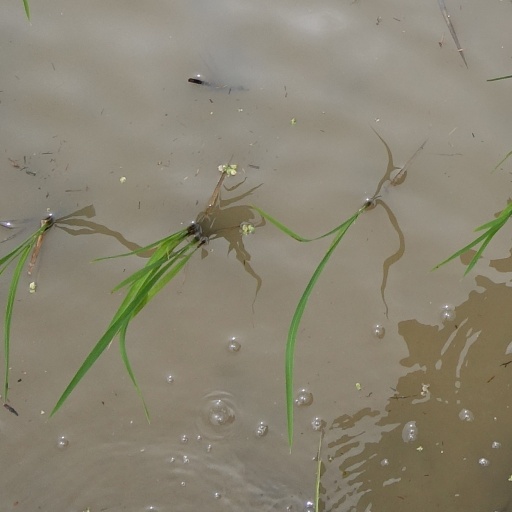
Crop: rice